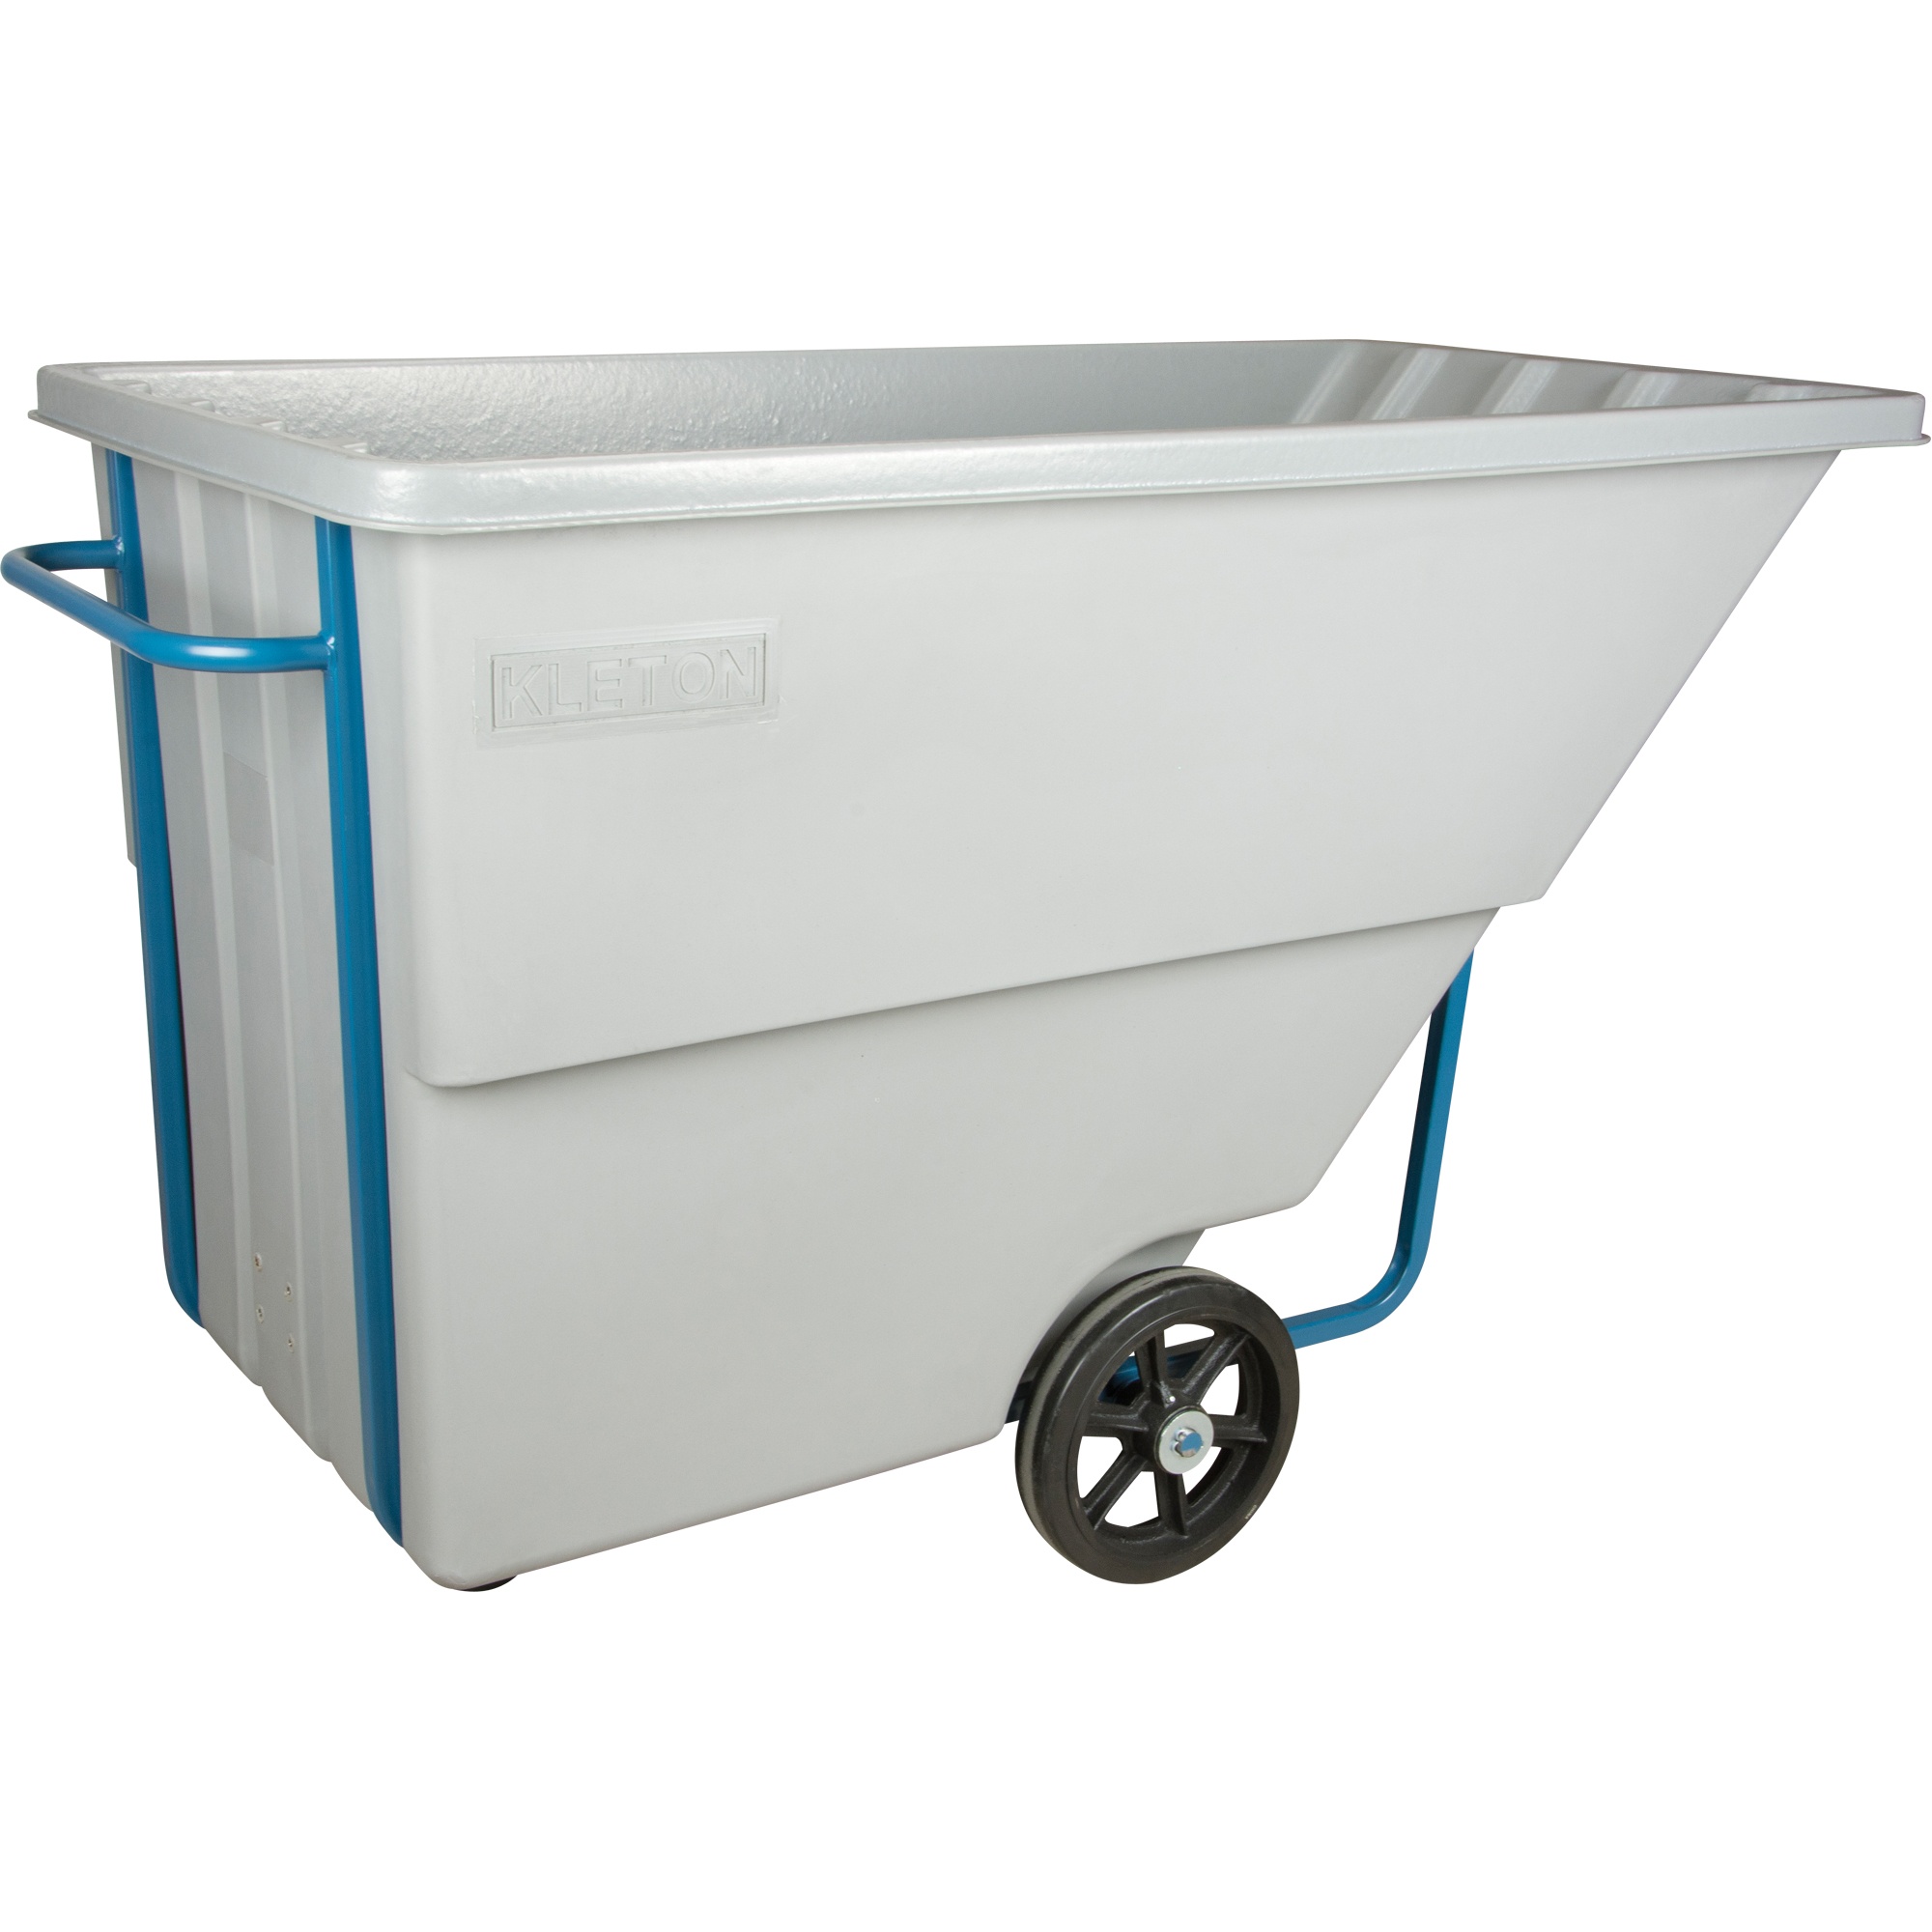
Tilt Truck, Polyethylene, 1.1 cu. yd., 1250 lbs. Load Capacity
Ideal for transporting and dumping waste, scrap and other bulk materials Polyethylene body is mounted on an all-welded steel chassis Includes small swivel casters at the front and large fixed wheels at the rear Volume Capacity : 1.1 cu. yd. Loading Capacity : 1250 lbs. Bin Material : Polyethylene Overall Length : 66" Overall Width : 34" Overall Height : 43" Durability : Standard Duty Front Wheel Type : 12" Mold-On Rubber Rear Wheel Type : 5" Mold-On Rubber
Brand: KLETON
Category: Business & Industrial > Janitorial Carts & Caddies > Waste Collection Carts